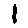
Label: 1